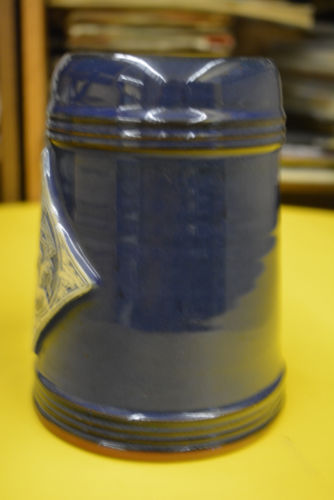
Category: mug